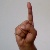
The image shows a hand gesture representing the letter 'D' in Indian Sign Language.